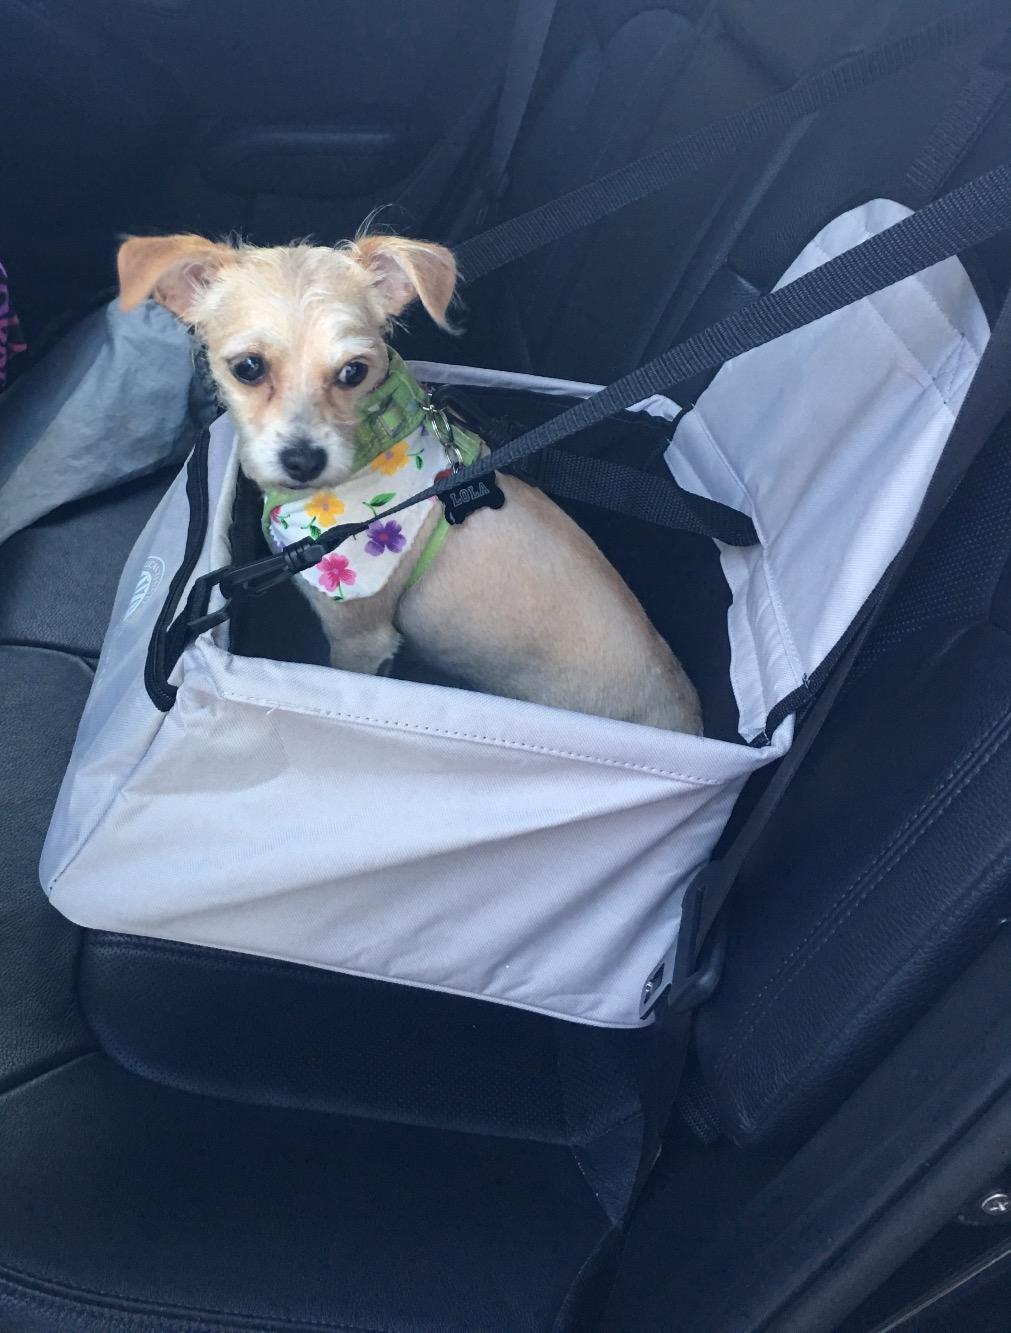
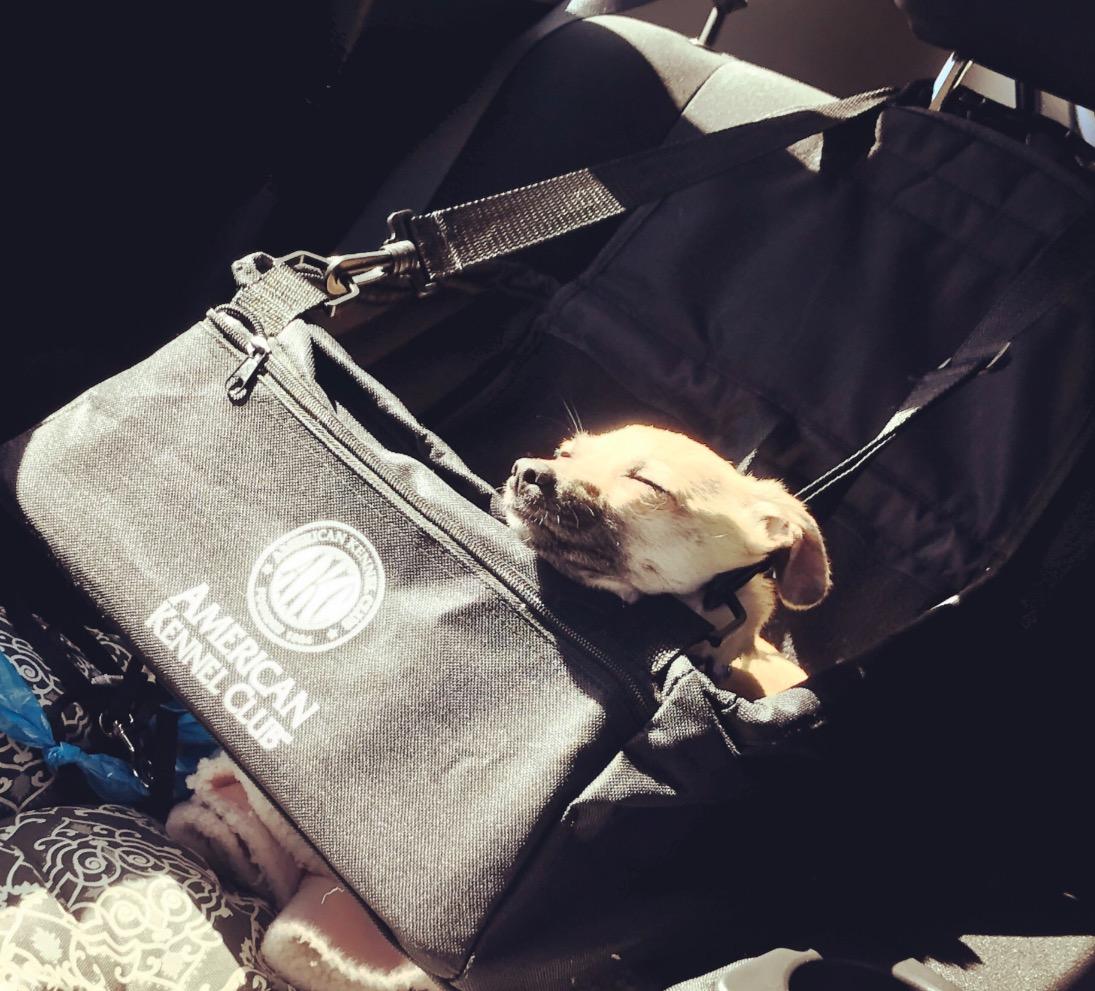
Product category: items_kennel
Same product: no